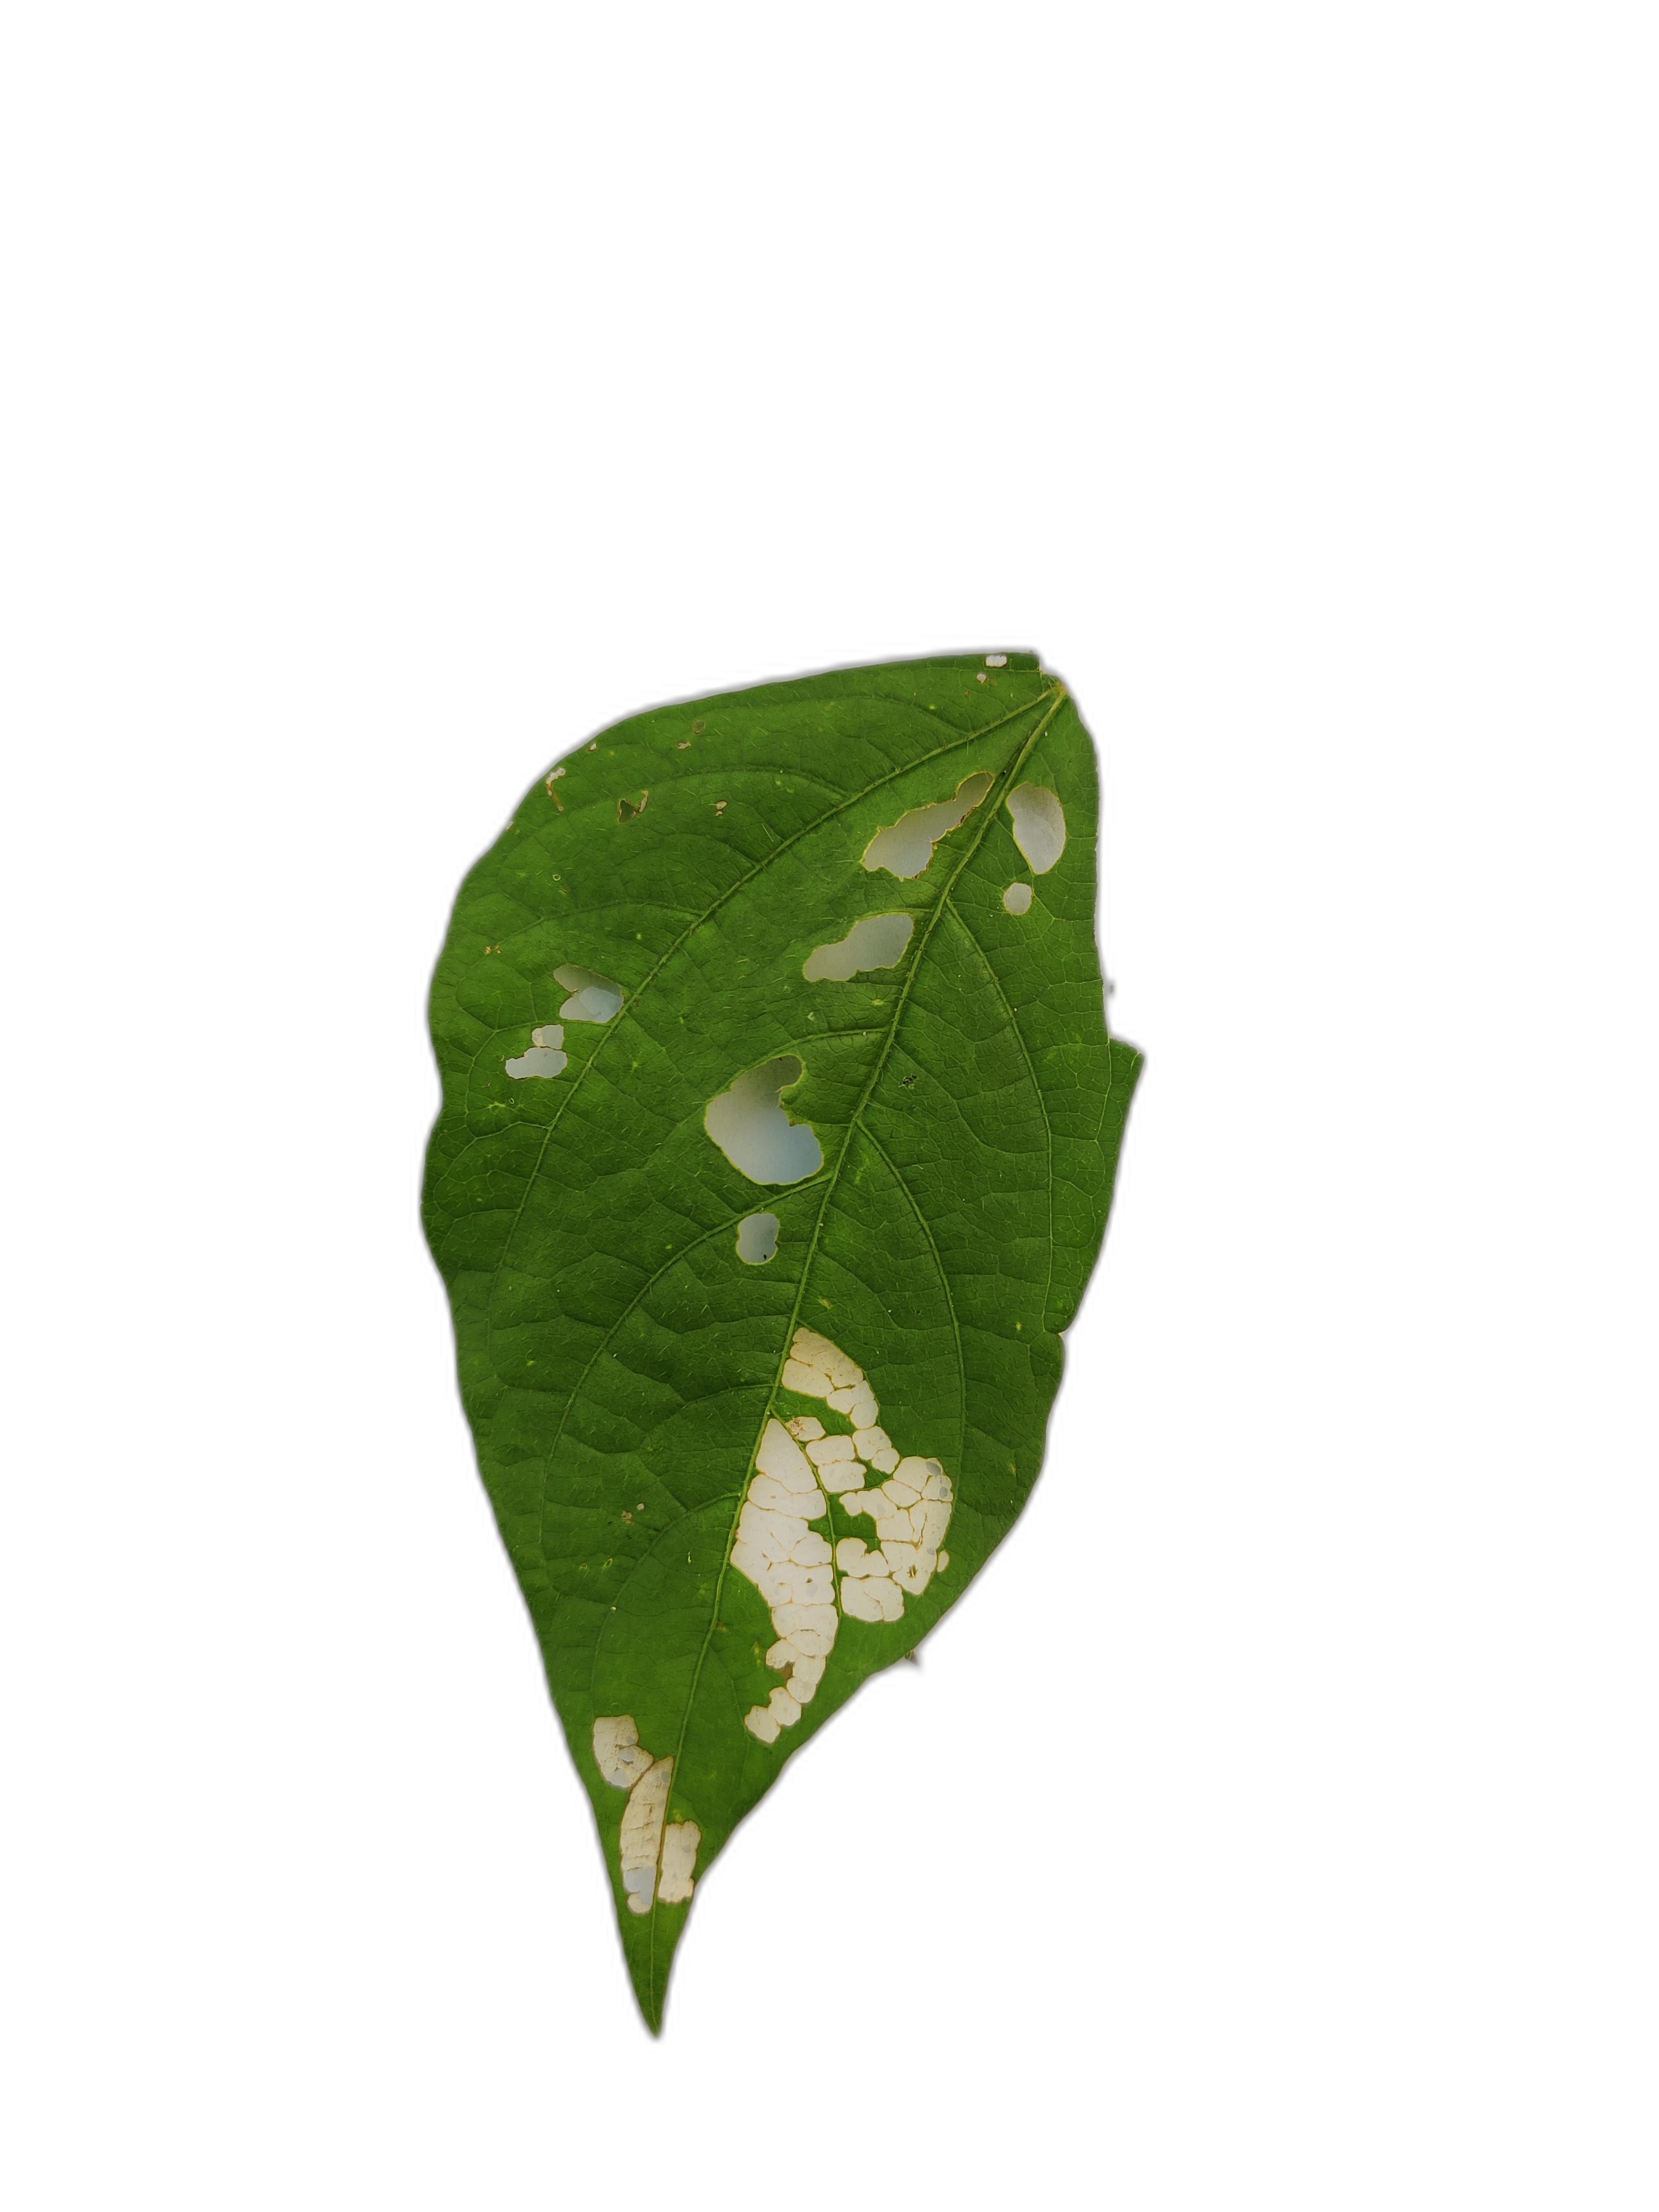
Label: Insect